Erica Jong

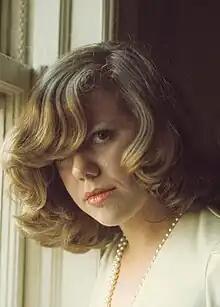
Erica Jong early in her career, photographed by Bernard Gotfryd, 1969

Jong is best known for her first novel, "Fear of Flying" (1973), which created a sensation with its frank treatment of a woman's sexual desires, through an account of Isadora Wing, a woman in her late twenties, searching for who she is and where she is going. Jong employed psychological and humorous descriptive elements, rich cultural and literary references, frank depictions of and ruminations on sex.